Spanish Hondurans

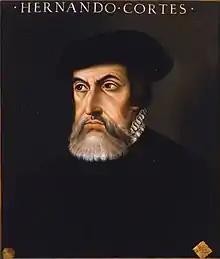
Hernán Cortés arrived to Honduras after the conquest of Mexico.

Spaniards have visited the Honduran territory since 1504 with Columbus' forth expedition. One of their oldest towns founded was the port of Trujillo, which has one of the oldest Spanish Fortress in America, the Santa Barbara Fortress.